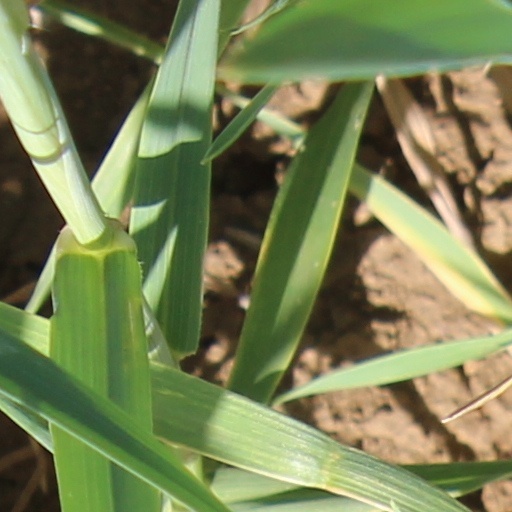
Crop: wheat